2nd Infantry Division/ROK-US Combined Division Sustainment Brigade

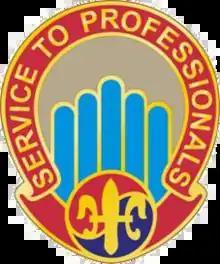
Distinctive Unit Insignia

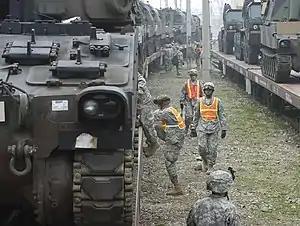
Soldiers of the brigade prepare to unload M109A6 Paladins from railroad cars at Camp Casey, South Korea in support of exercise Foal Eagle 2007

The 2nd Infantry Division/ROK-US Combined Division Sustainment Brigade is a sustainment brigade of the United States Army. It provides logistical support to the 2nd Infantry Division, the Republic of Korea Army's 8th Infantry Division, and all U.S. Army Units garrisoned on the Korean Peninsula. Formerly the 501st Sustainment Brigade, it was reflagged the 2ID SBDE on 7 July 2015 and became a direct reporting unit to the 2nd Infantry Division.